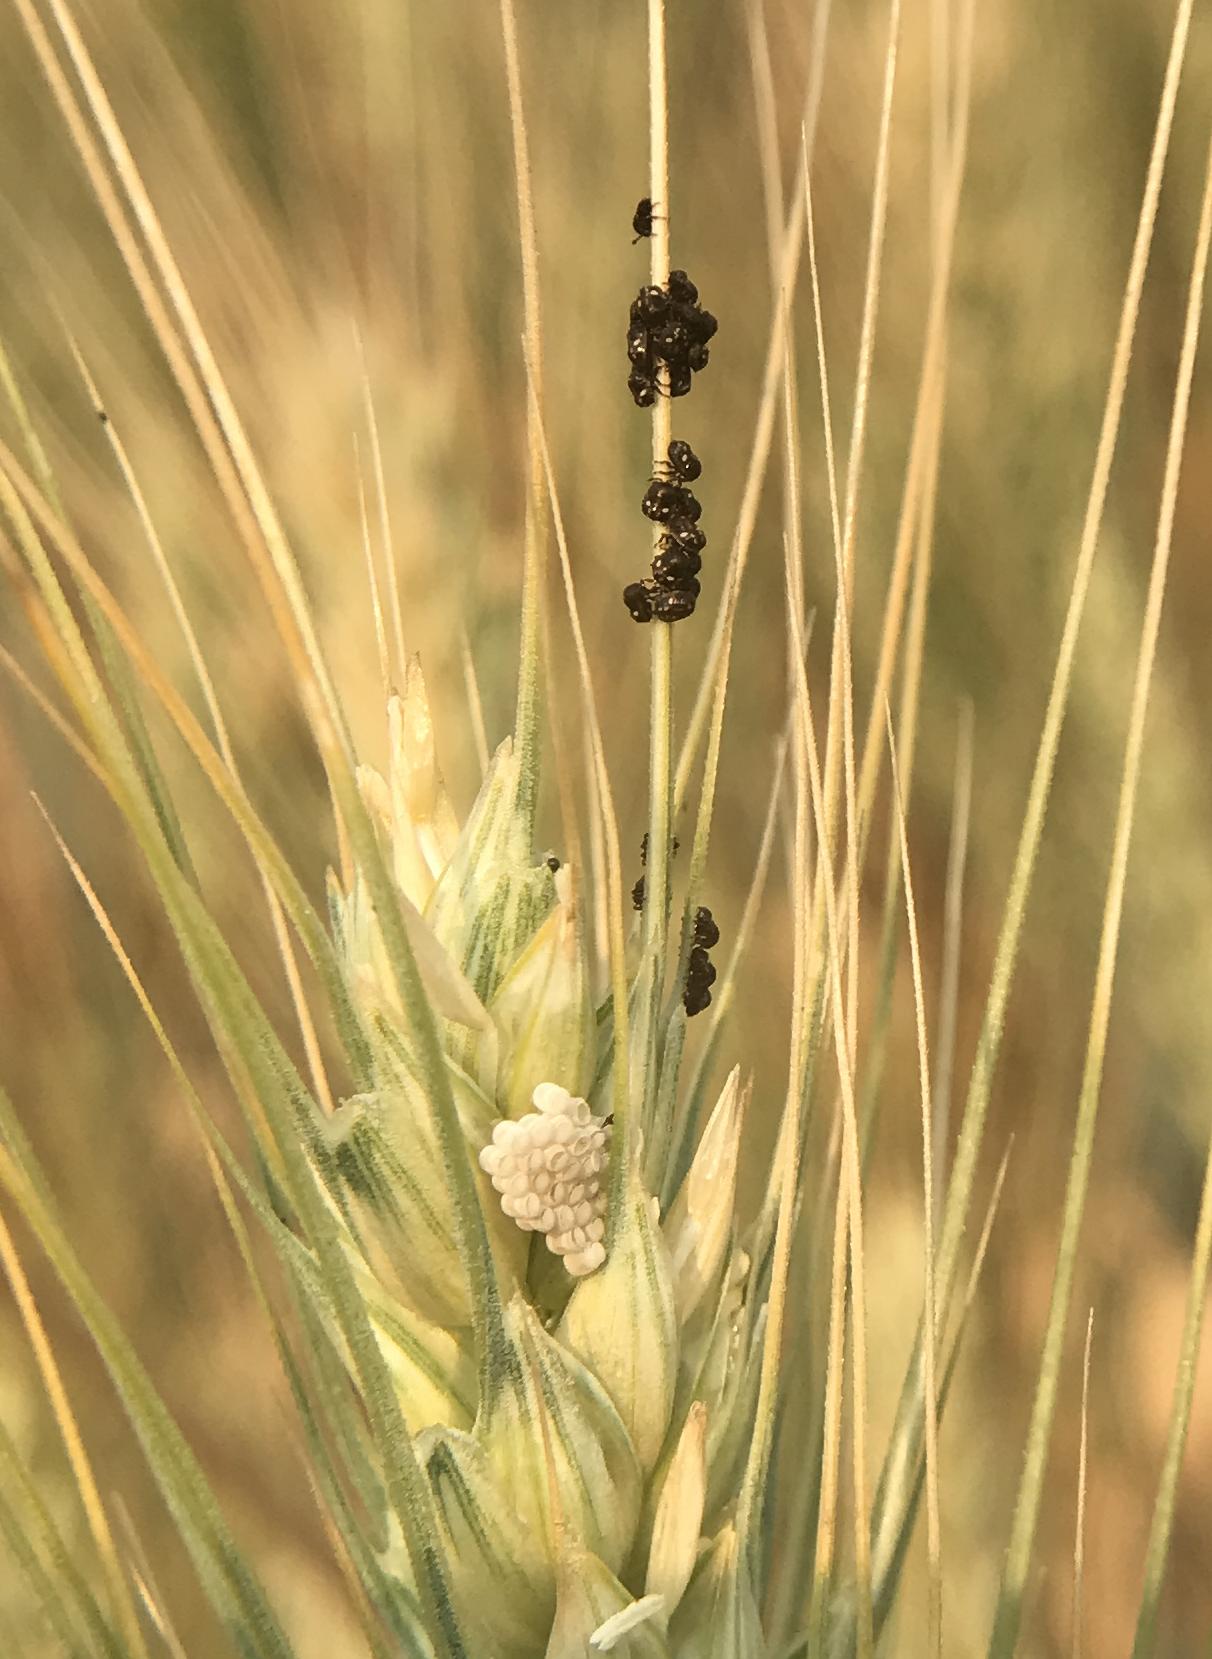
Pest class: stink_bug